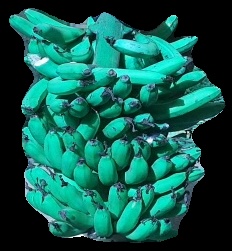
Variety: pachbale
Grade: grade3